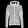
Label: Coat